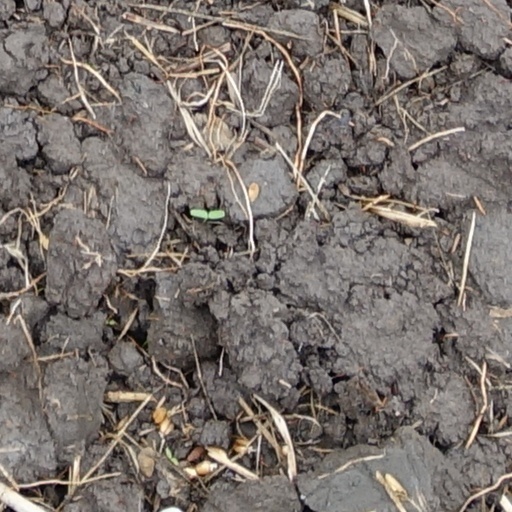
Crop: wheat